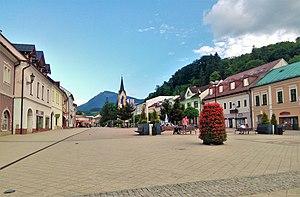
Dolný Kubín est une ville de la région de Žilina en Slovaquie. Elle est le chef-lieu du district de Dolný Kubín et le centre de la vallée de l'Orava. En 2011, sa population était de 19 554 habitants.